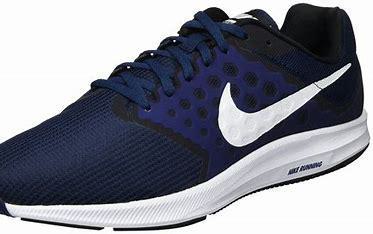
Brand: Nike
Model: Downshifter 9